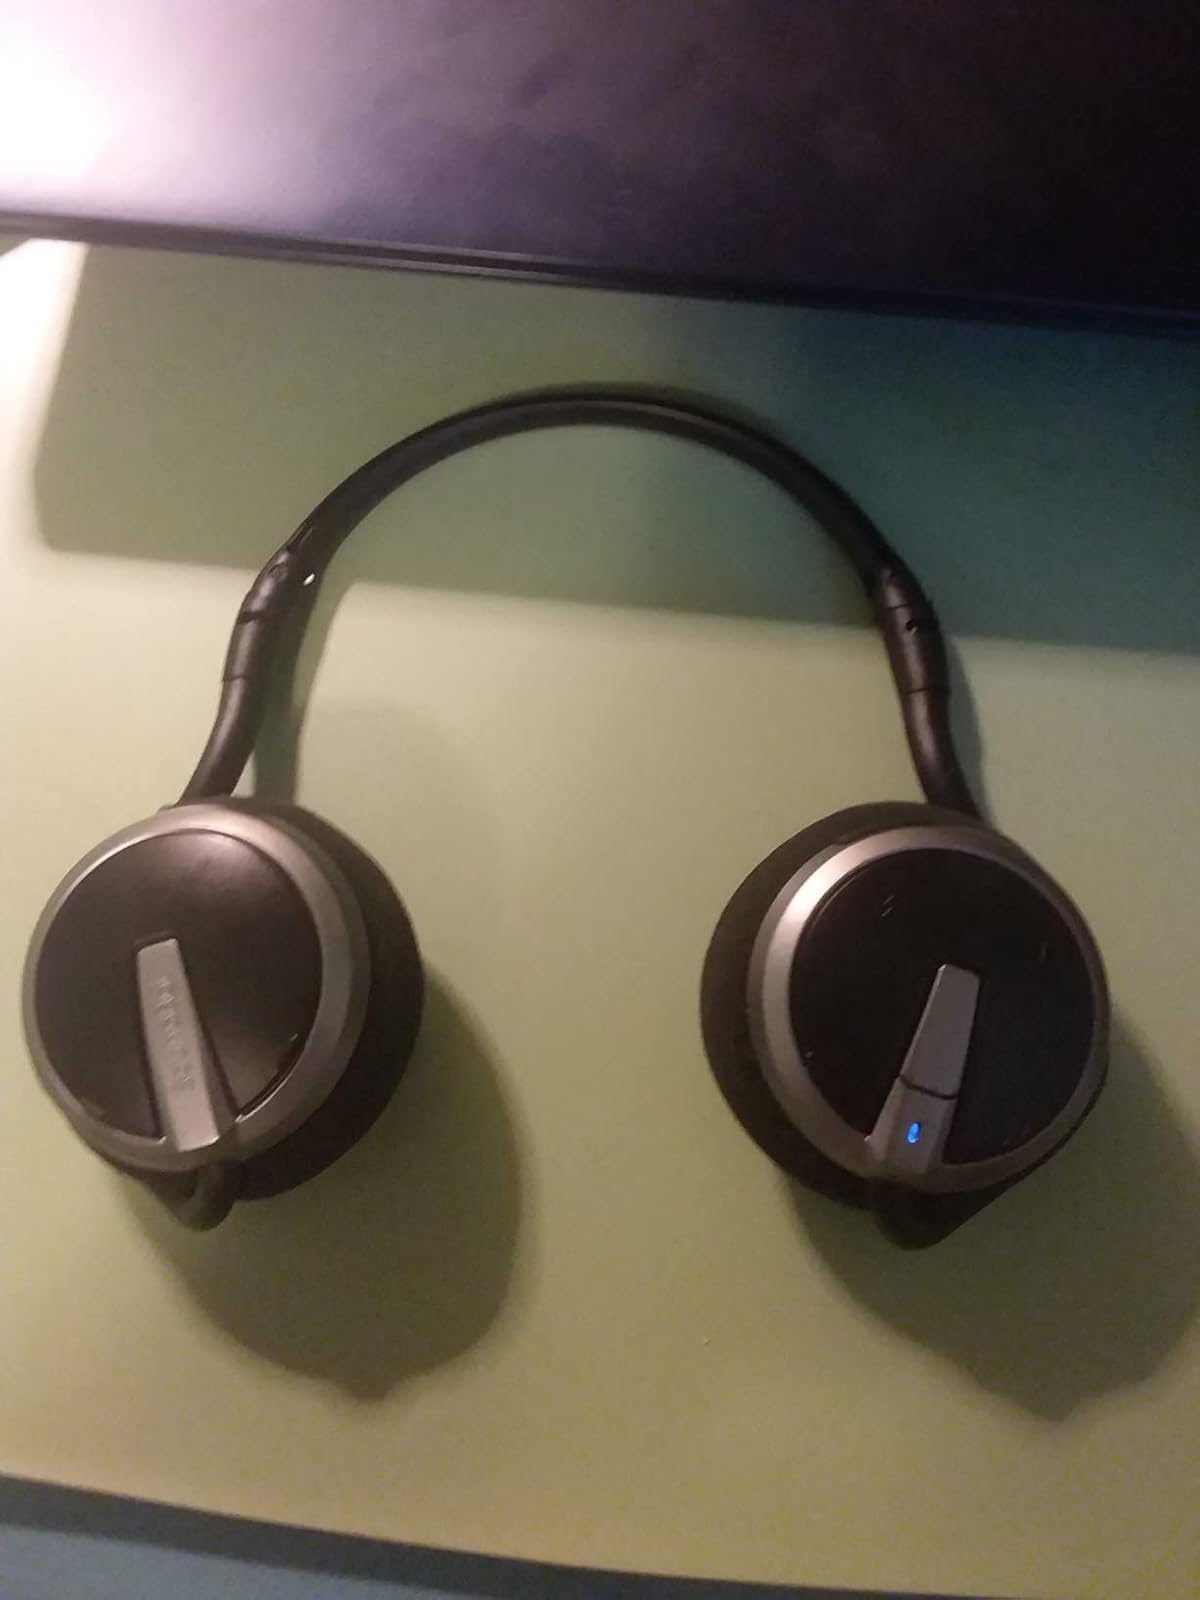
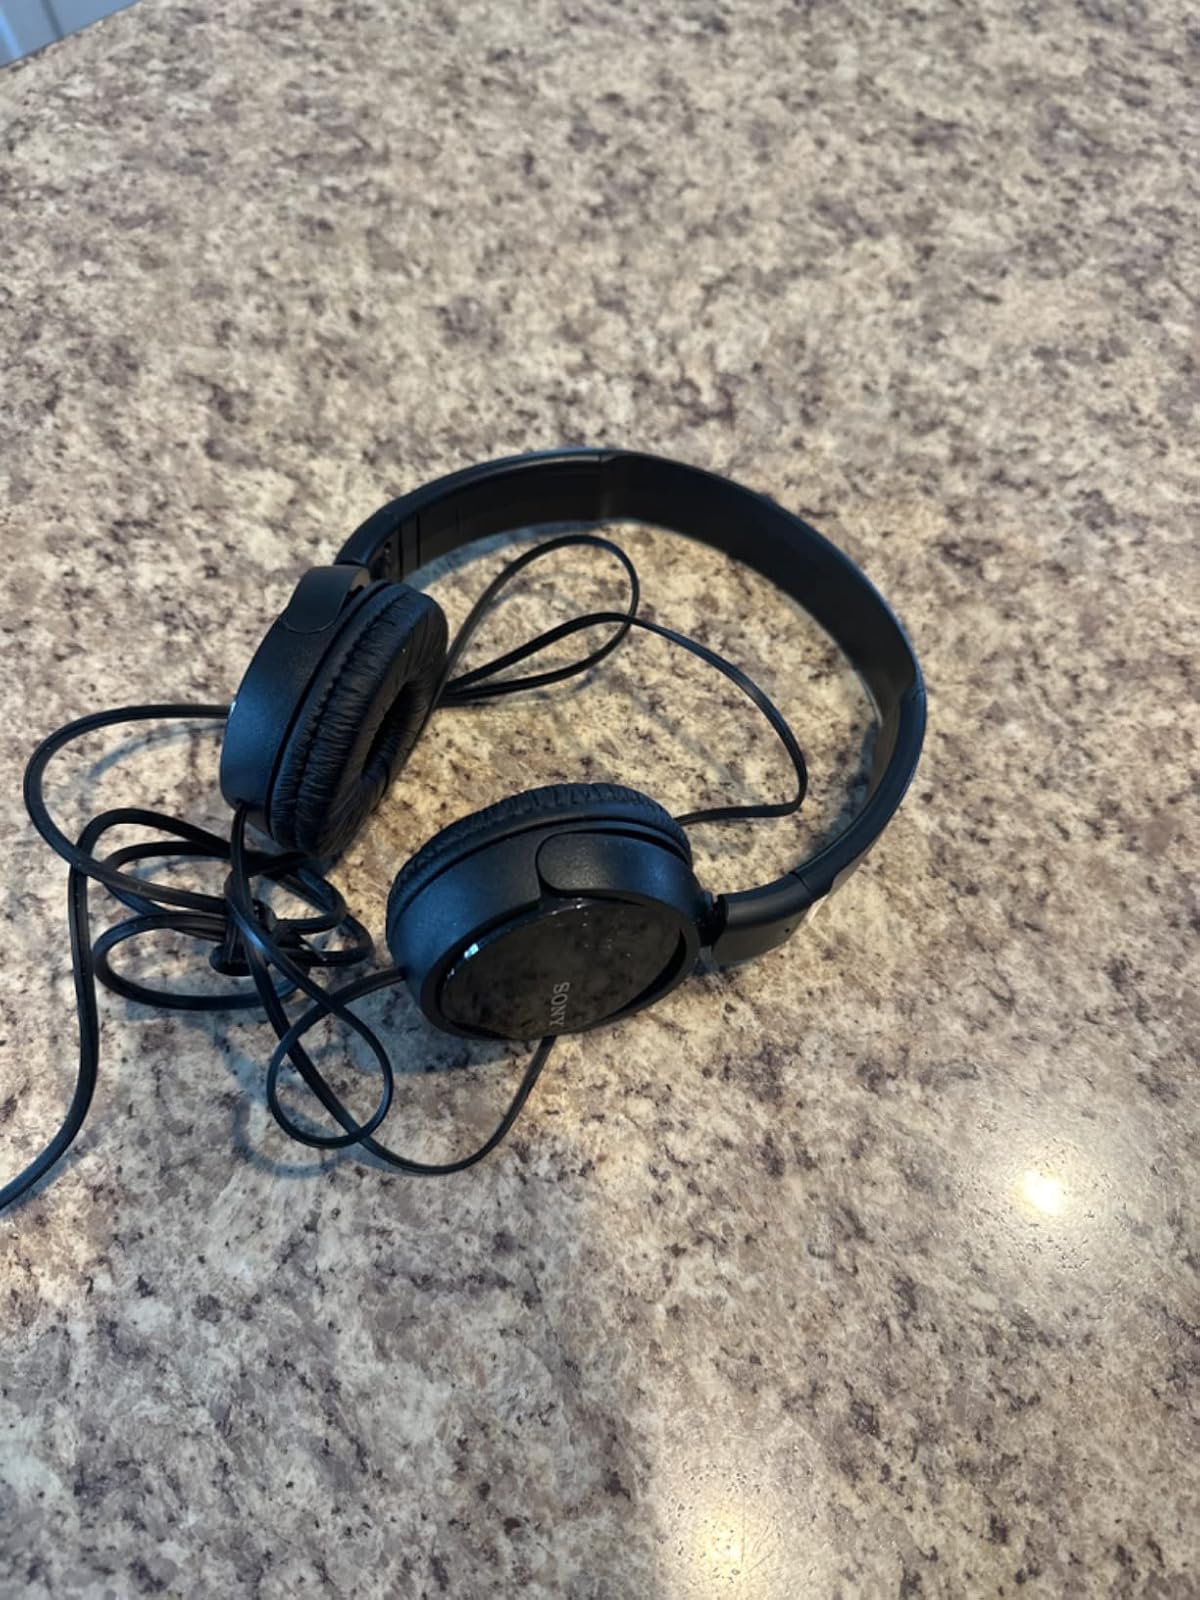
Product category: headphones
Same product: no